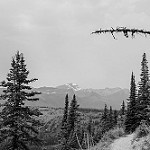
Label: B & W